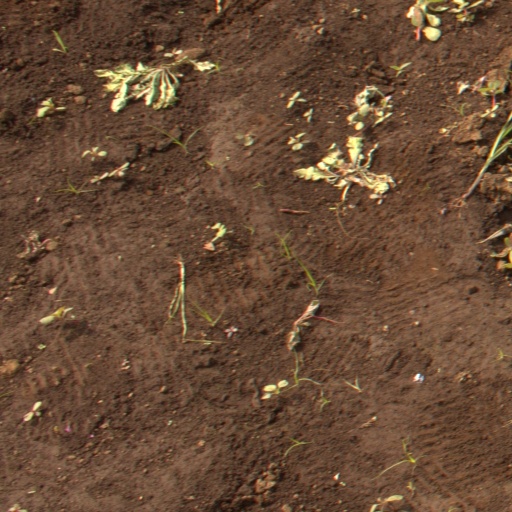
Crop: soybean